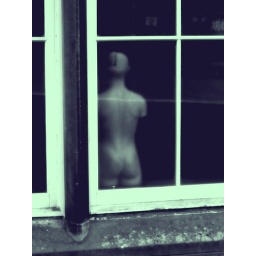
bare demonstration model in a window of the West Medical building, University of Glasgow